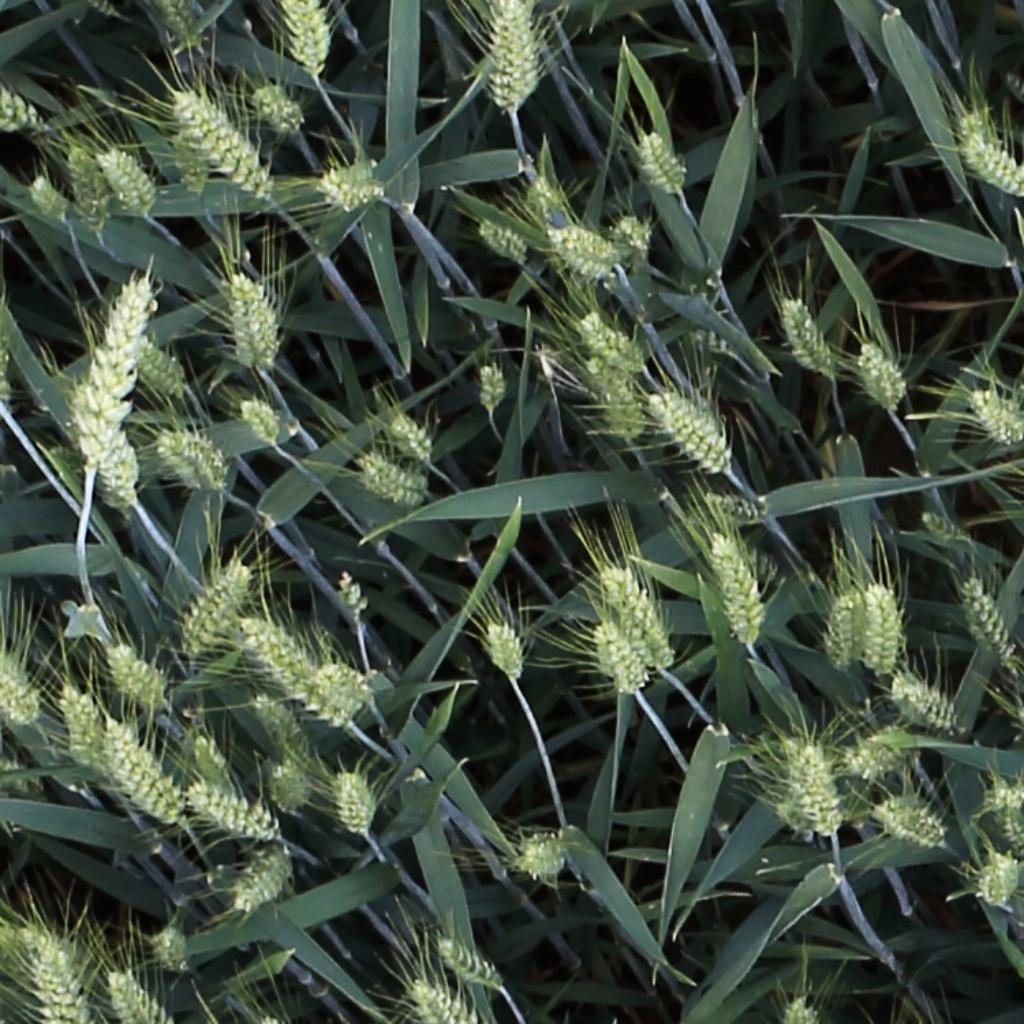
Country: Switzerland
Location: Usask
Wheat development stage: Filling